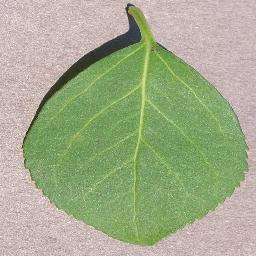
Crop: cherry
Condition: (including_sour)_healthy